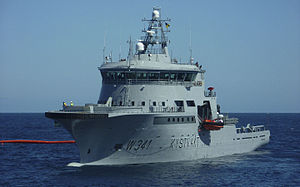
Kystvakten
KV Bergen
Kystvakten er én af tre hovedafdelinger i det norske Sjøforsvaret. Den blev oprettet 1. april 1977 i forbindelse med at Norge etablerede en økonomisk zone, 200 sømil fra kysten. Det tidligere fiskerioppsynet blev nedlagt. Kystvaktens opgaver er suverænitetshævdelse i norsk farvand, fiskeri-, told- og miljøopsyn, anløbskontrol, redningstjeneste og bistand til havs.